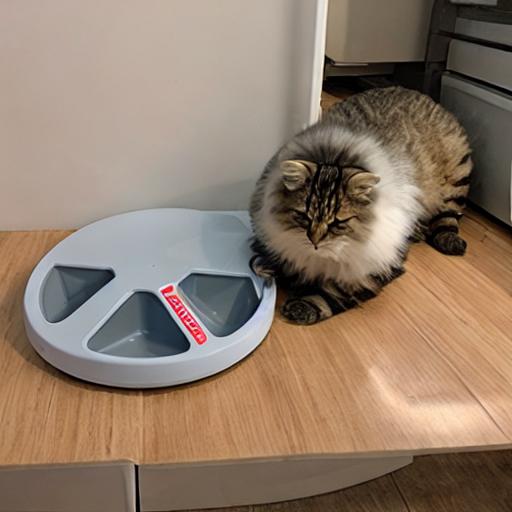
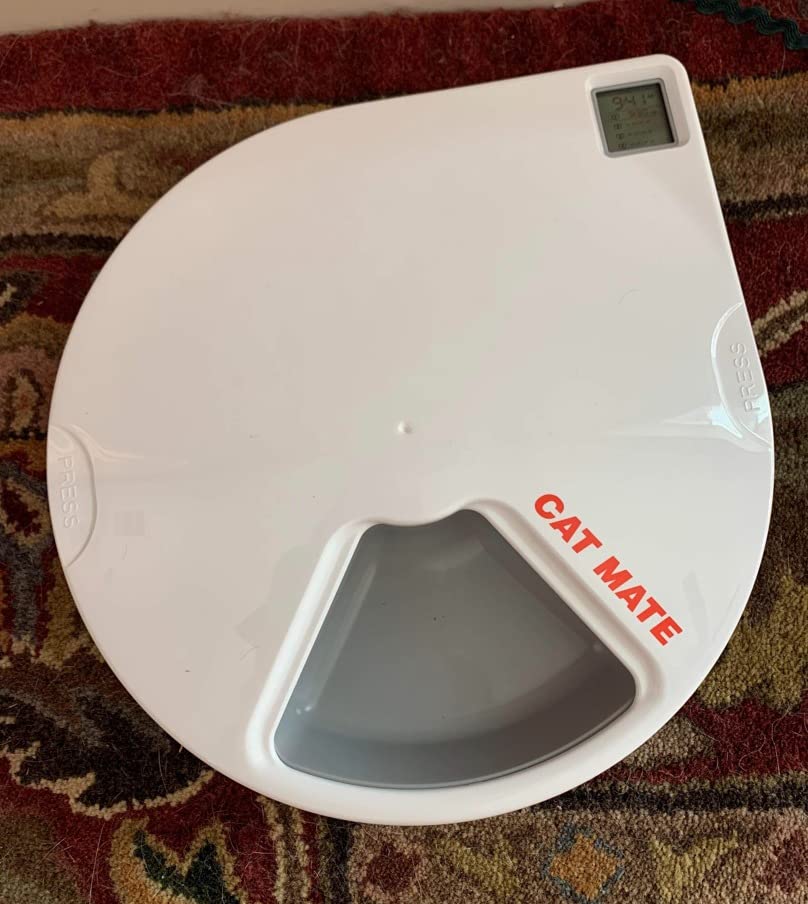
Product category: items_feeder
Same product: no